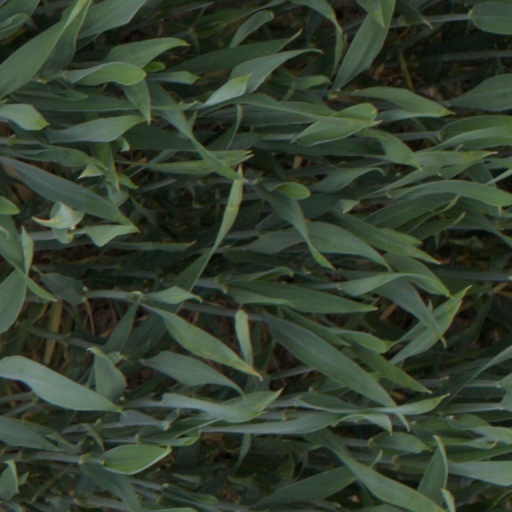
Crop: wheat